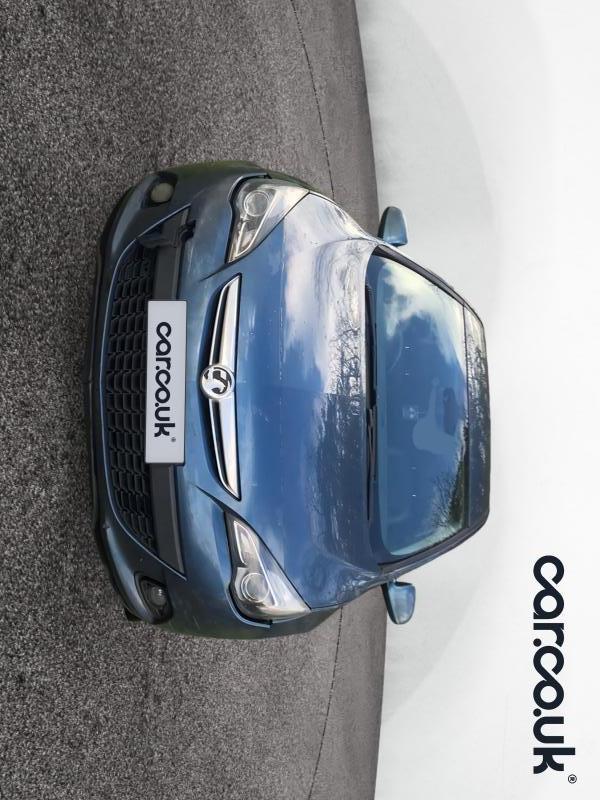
Aucun dommage détecté.
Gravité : aucun